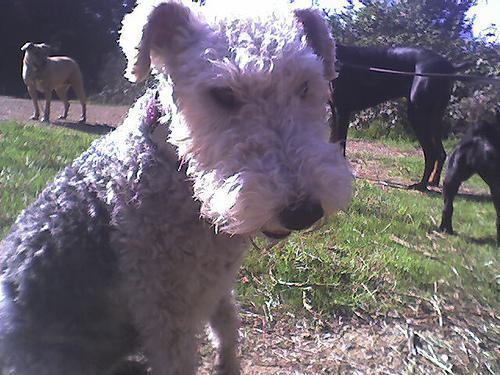
wire-haired_fox_terrier